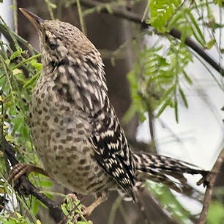
Species: FASCIATED WREN
Scientific name: CAMPYLORHYNCHUS FASCIATUS